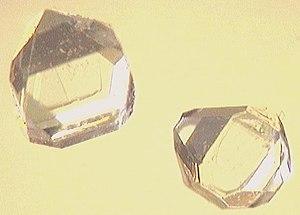
Le xylitol est un polyol extrait de l'écorce de bouleau, considéré depuis une vingtaine d'années comme un remarquable substitut du sucre classique dans les pays nordiques. Le xylitol est communément appelé sucre de bouleau.